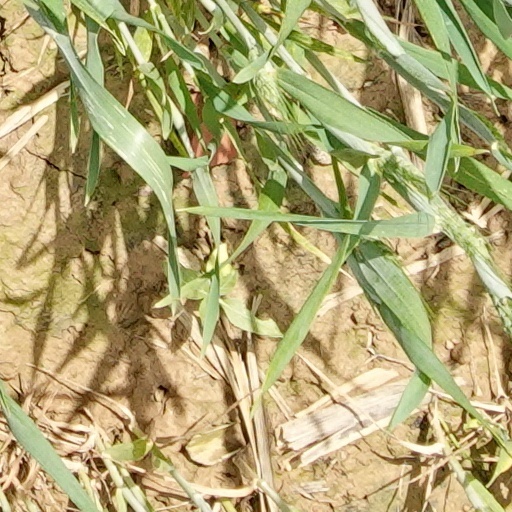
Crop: wheat